HMS Decoy (1871)

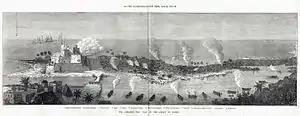
"Decoy" at the bombardment of Elmina on 13 June 1873

"Decoy" was deployed off the coast of West Africa to support the operations on the Gold Coast. She deployed with and . She also took part in the bombardment of Bootry.